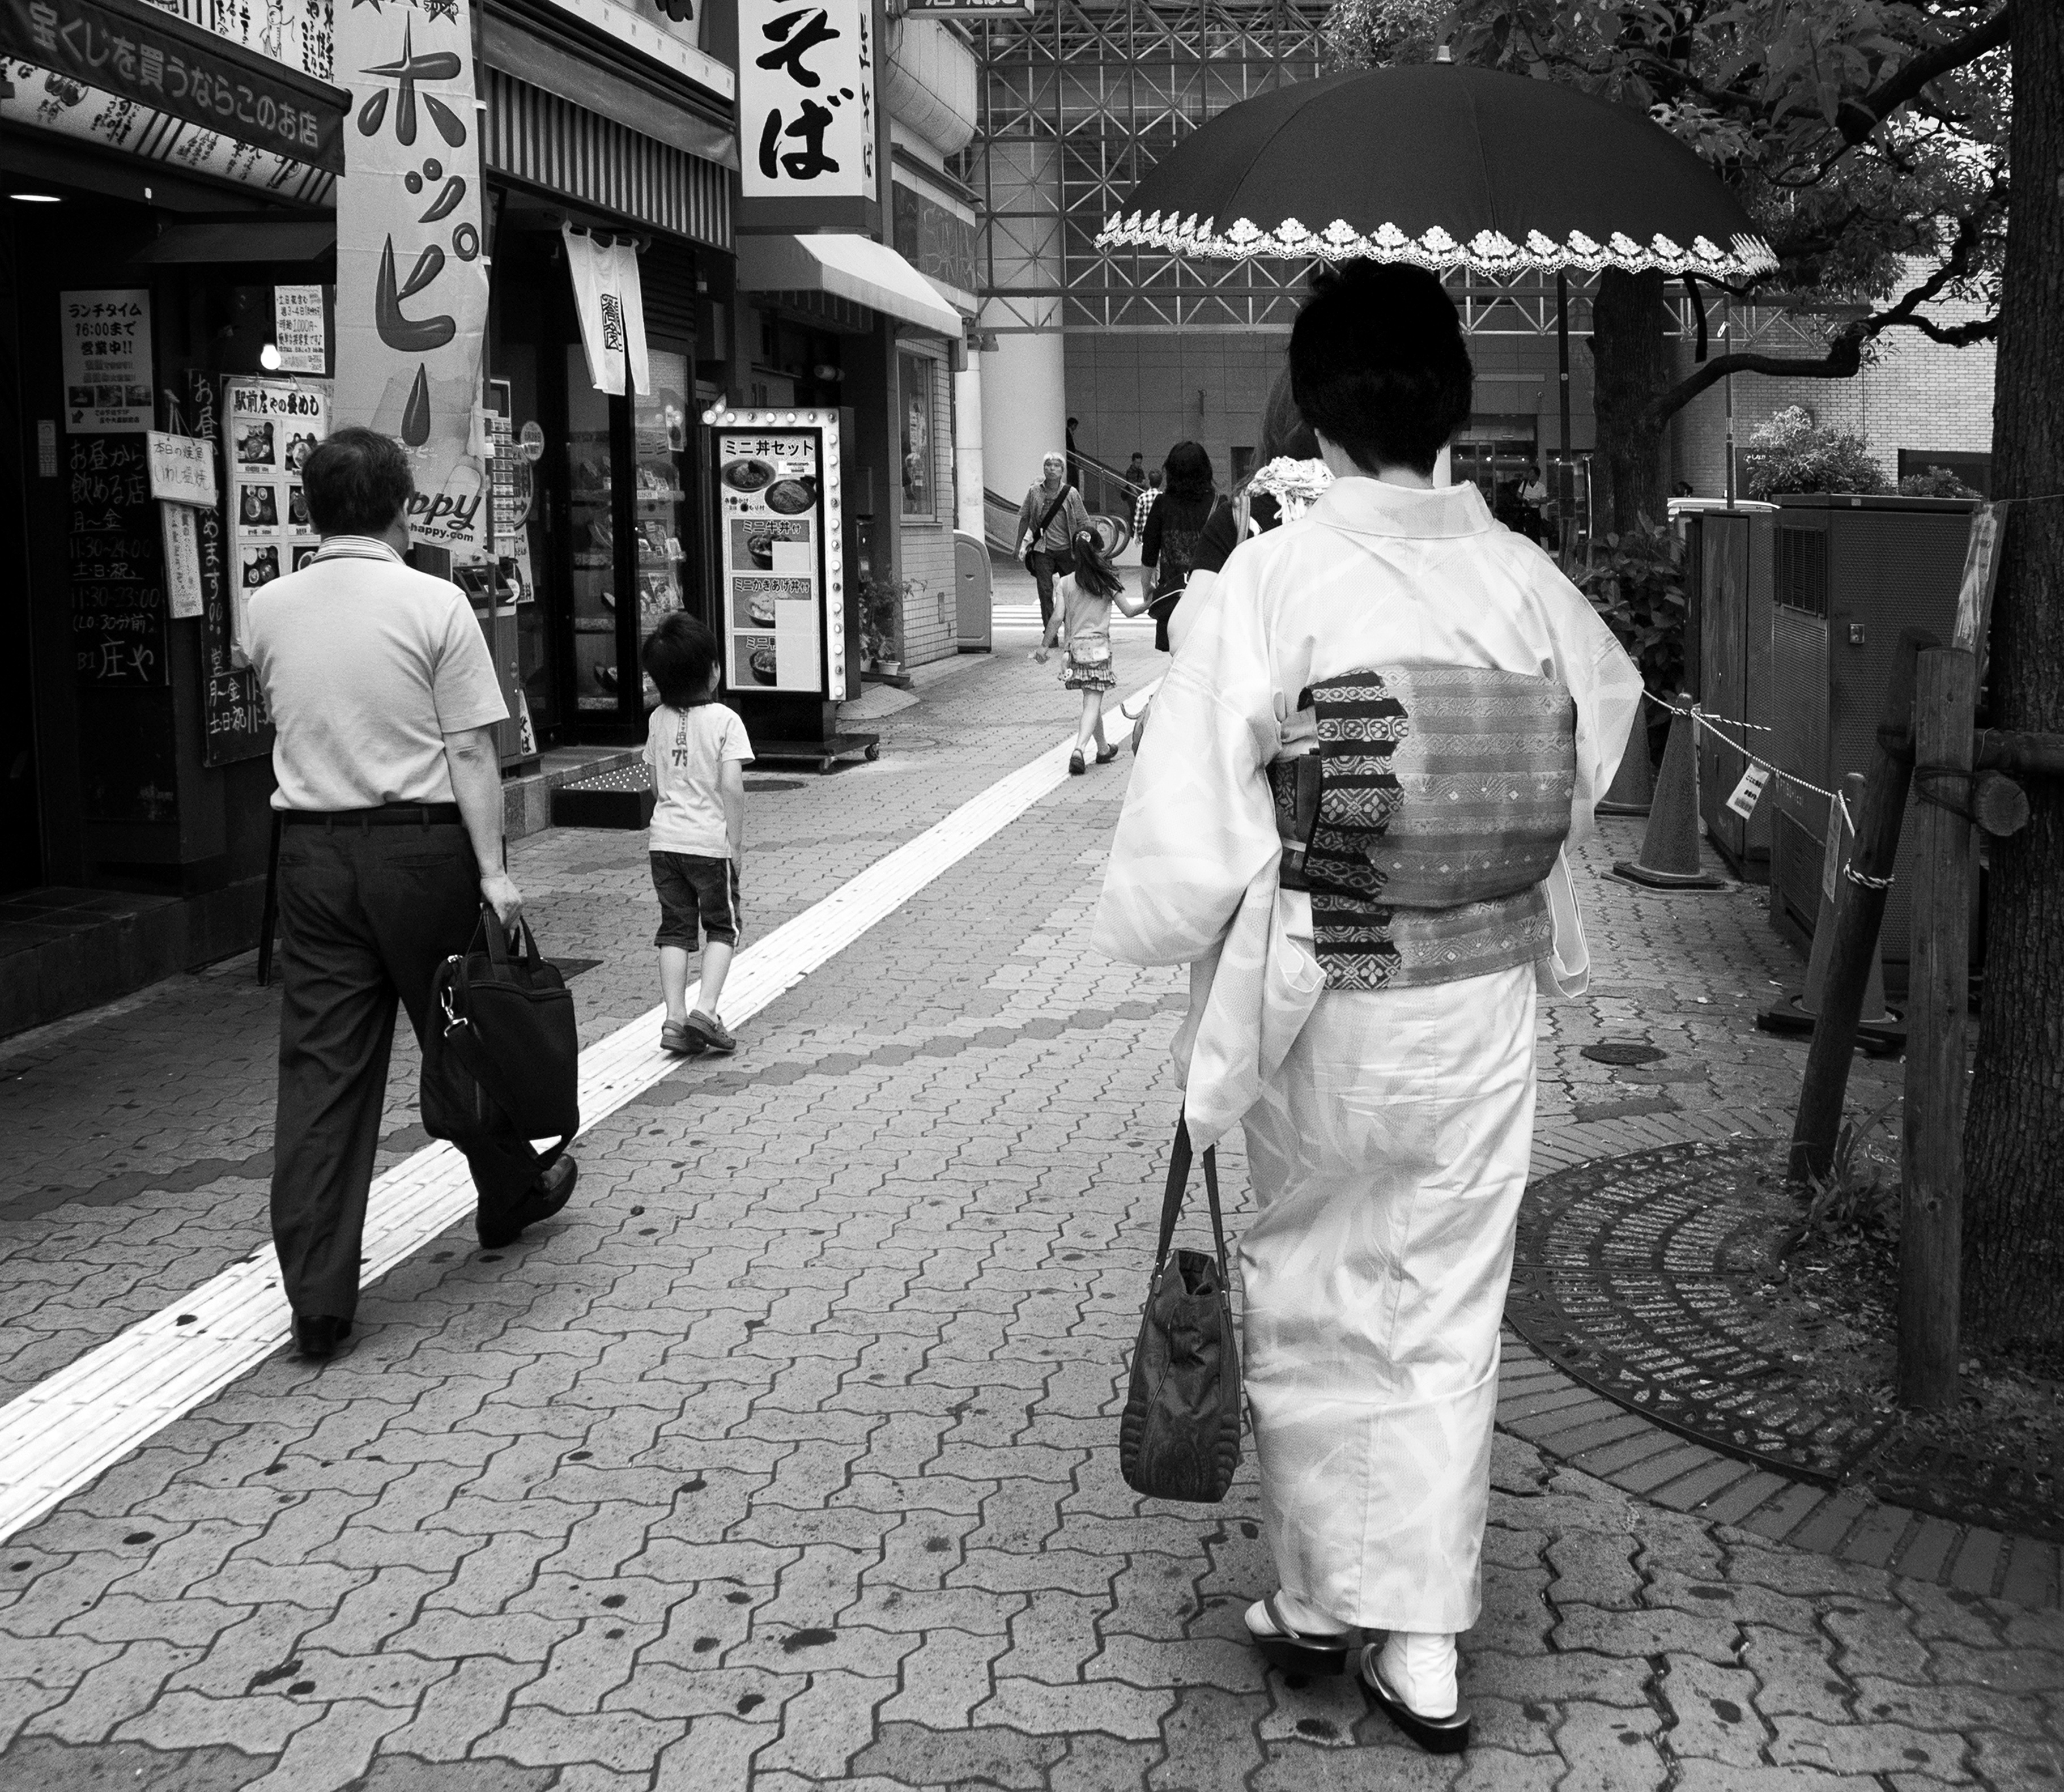
man, pedestrian, person, black and white, people, road, white, street, photography, black, monochrome, temple, infrastructure, photograph, snapshot, monochrome photography